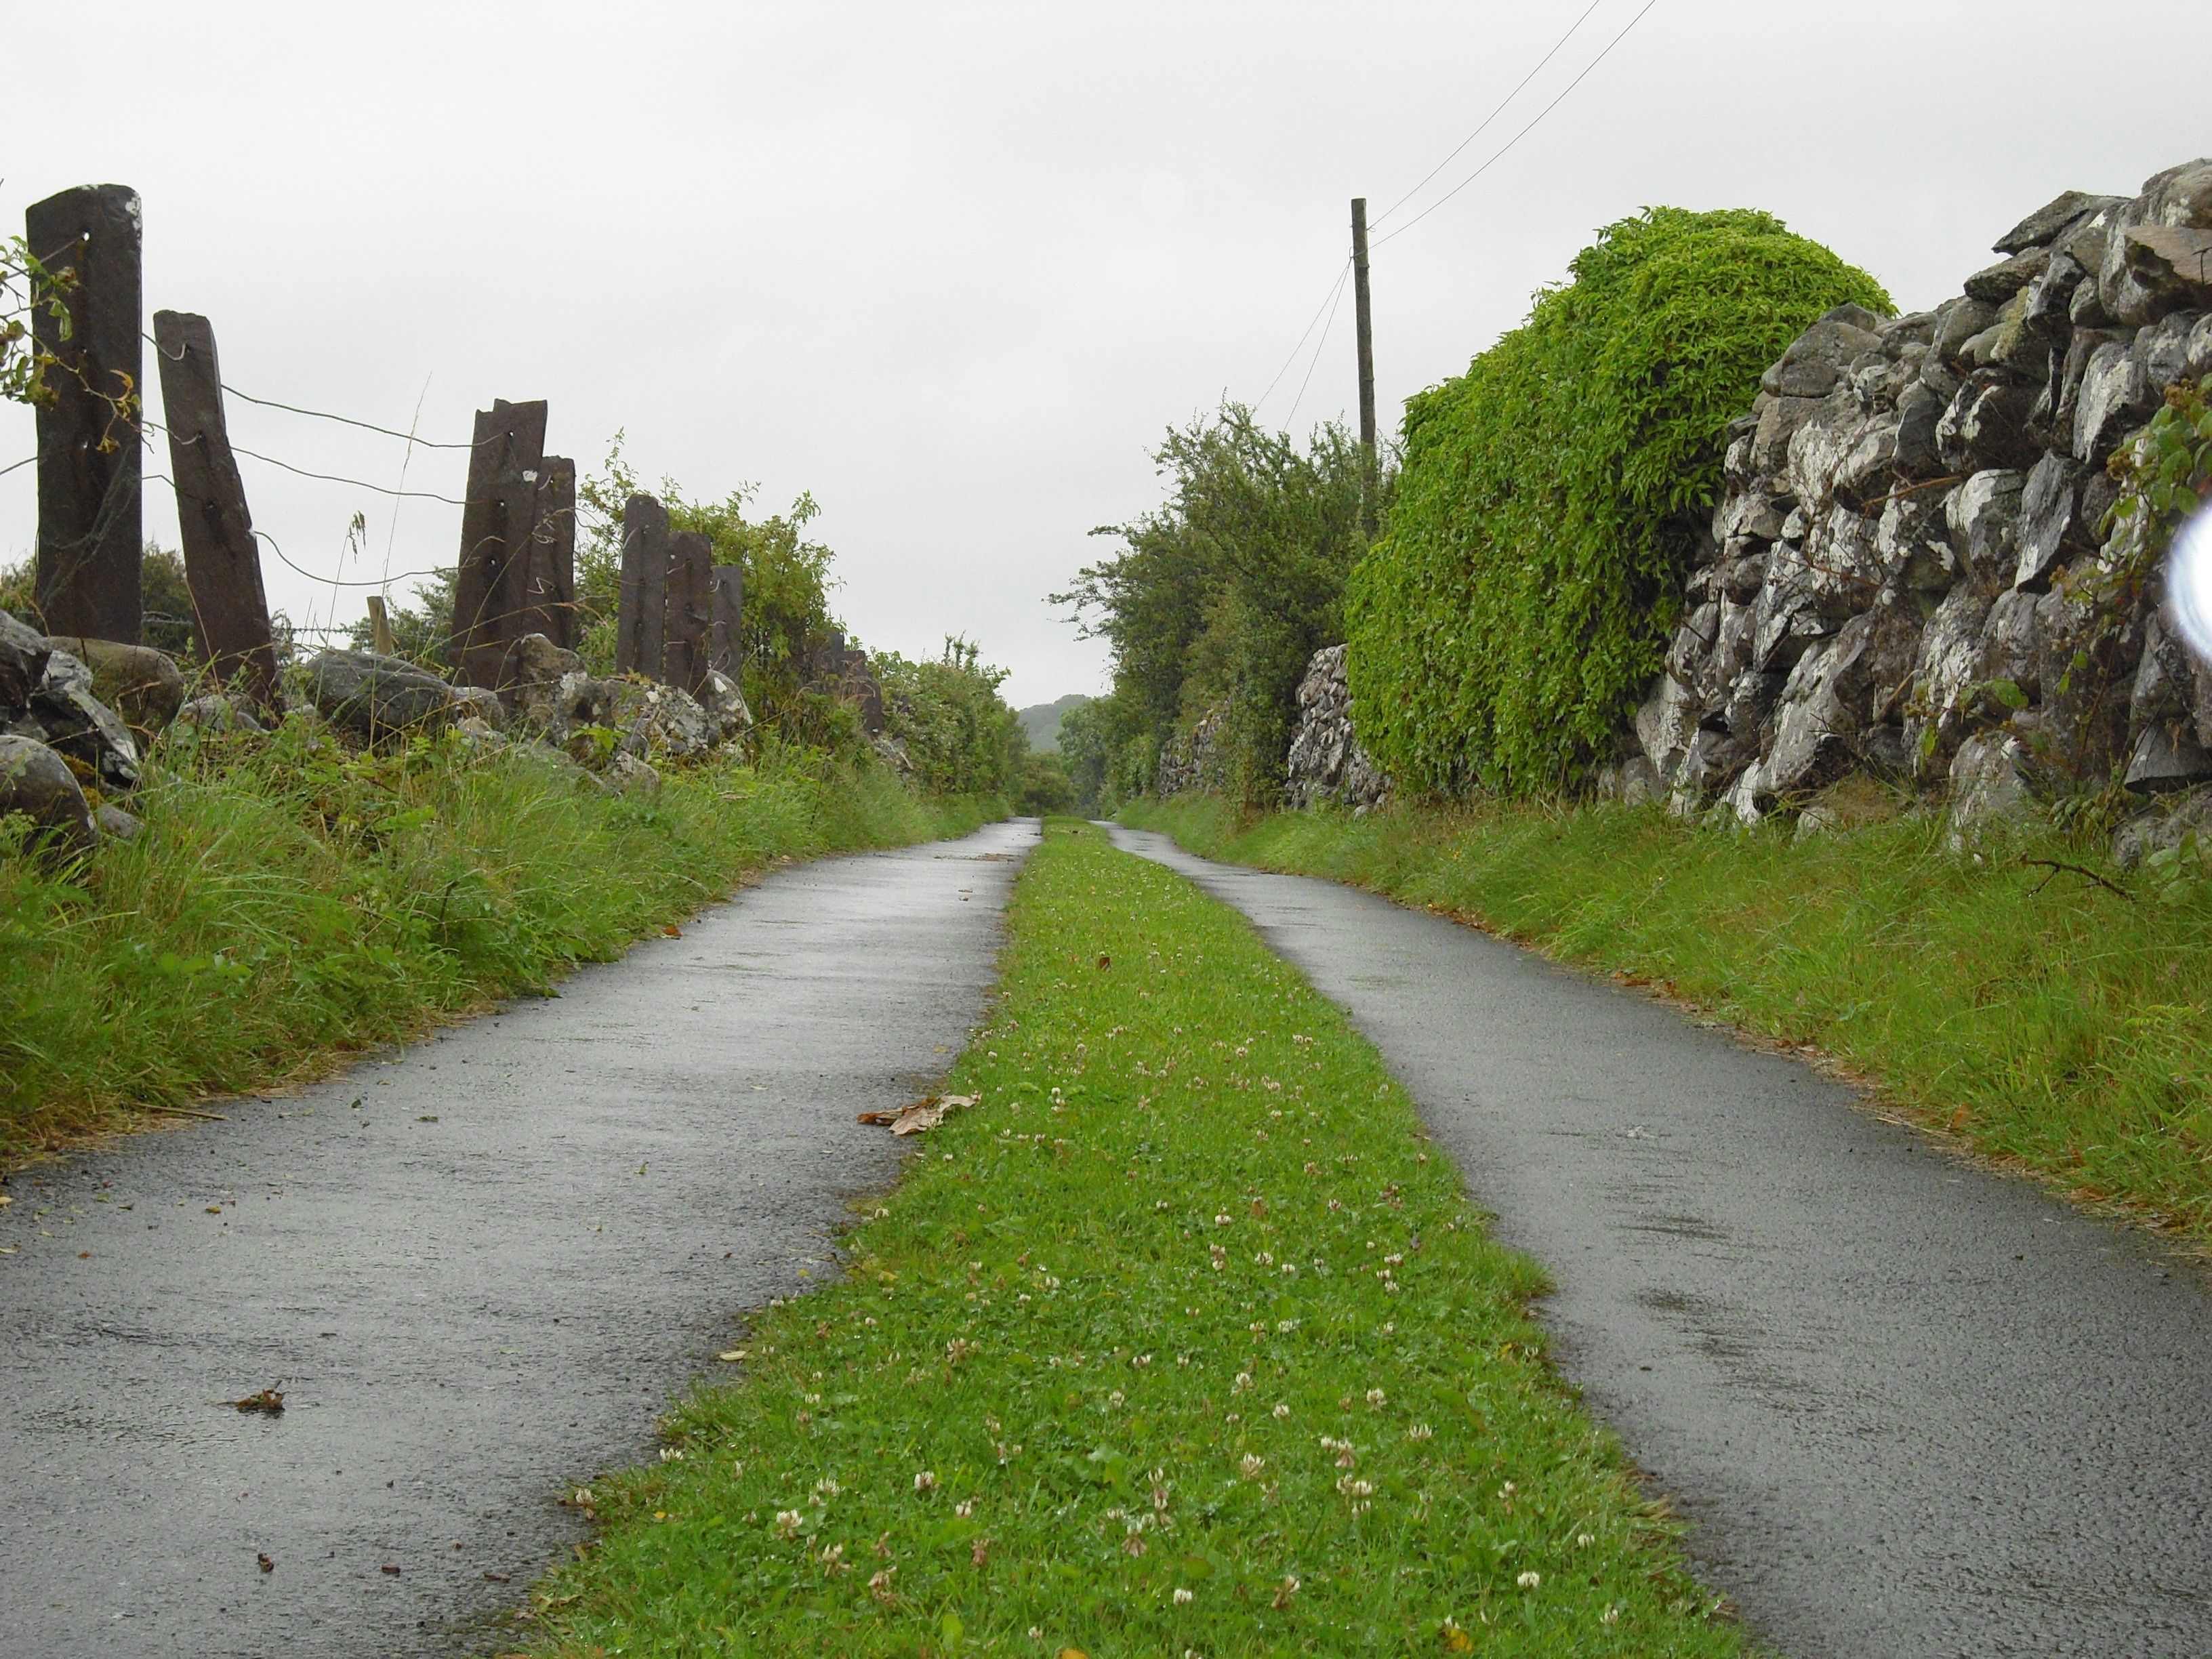
landscape, tree, grass, mountain, road, hiking, trail, hill, highway, asphalt, walkway, green, lane, waterway, wales, infrastructure, rural area, road surface